Robert S. Rose

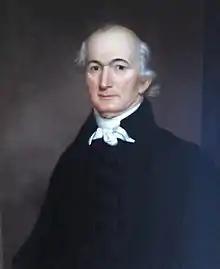
Robert Selden Rose, New York Congressman

Robert Selden Rose (February 24, 1774 – November 24, 1835) was a U.S. Representative (1823–1827) from New York.